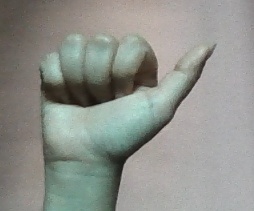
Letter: dhad